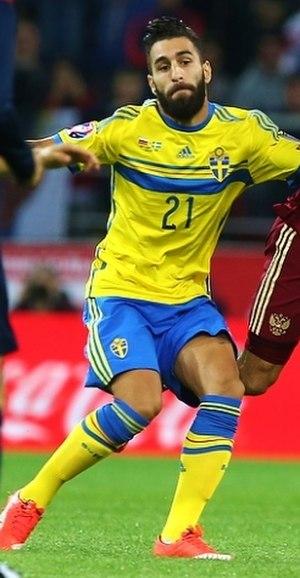
Jakup Jimmy Touma Durmaz, né le 22 mars 1989 à Örebro en Suède, est un footballeur international suédois évoluant comme milieu gauche au Galatasaray SK.